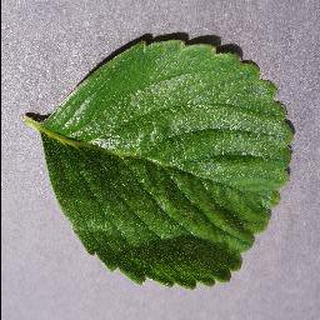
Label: healthy_strawberry